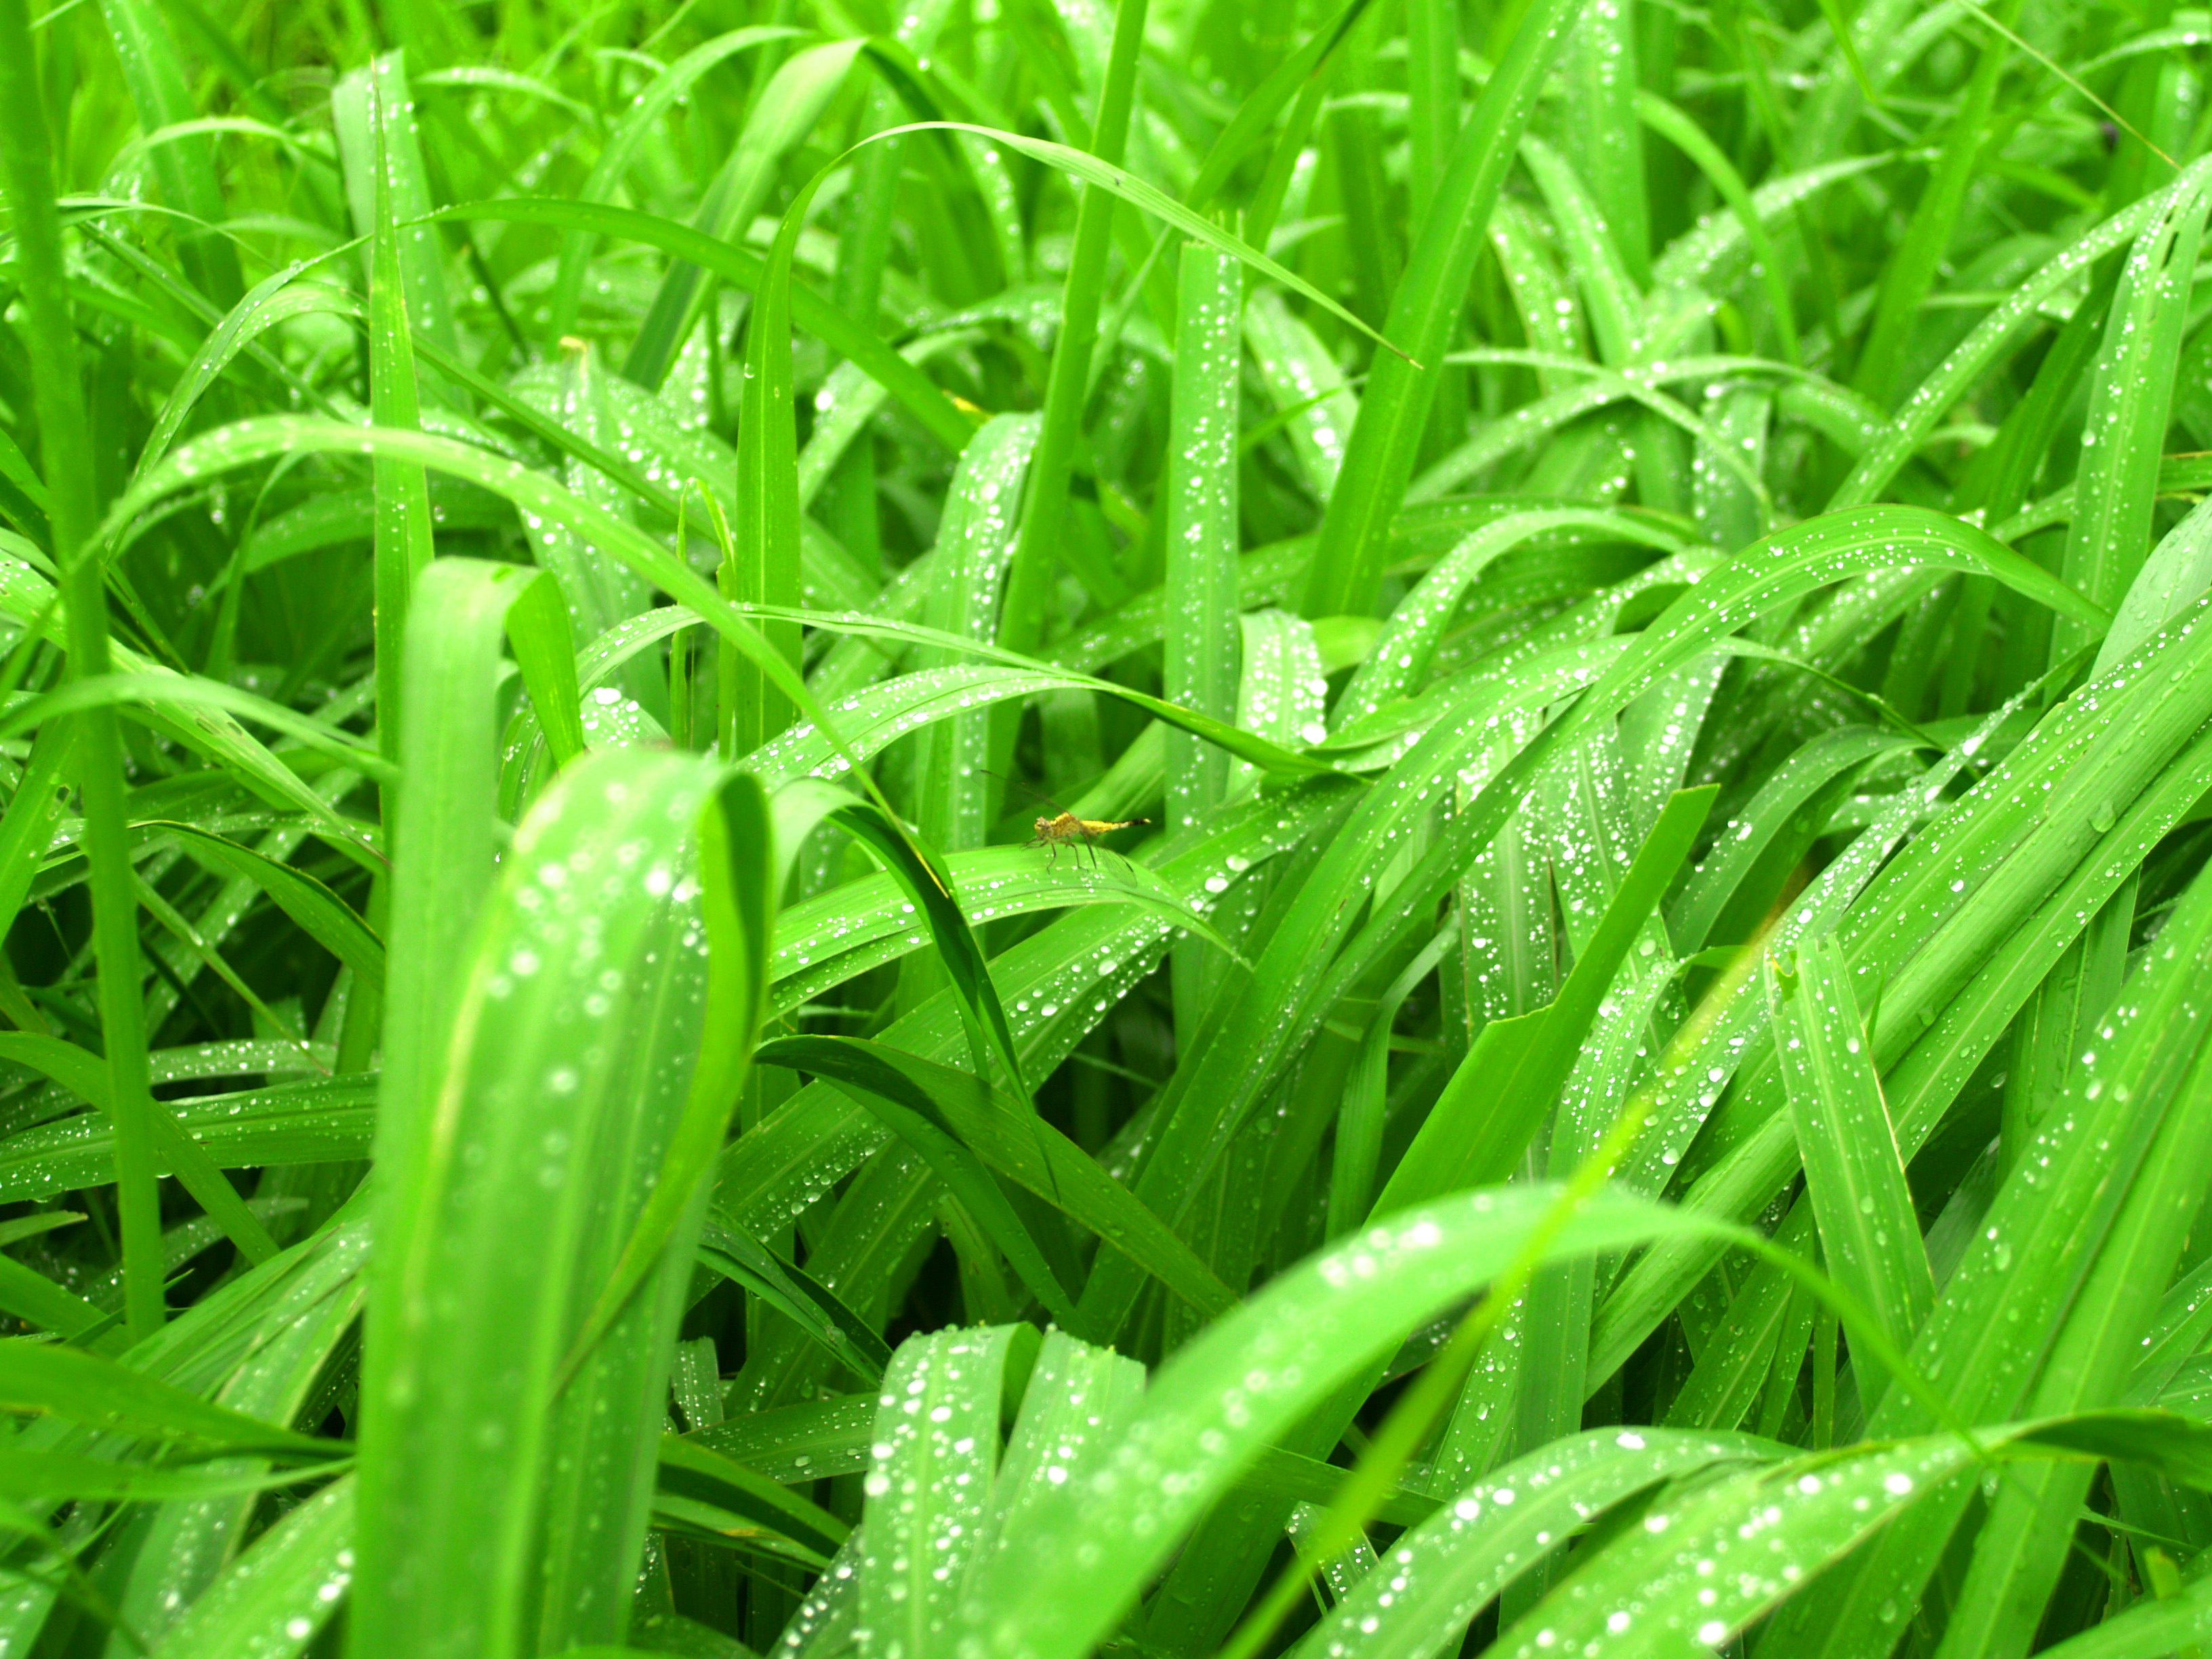
leaf, nature, water, green, freshness, dew, plant, background, wet, drop, bright, life, macro, fresh, natural, rain, environment, garden, summer, spring, growth, closeup, grass, purity, droplet, texture, flora, raindrop, liquid, abstract, moisture, grass family, herb